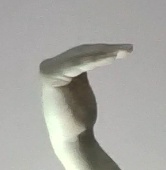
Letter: haa